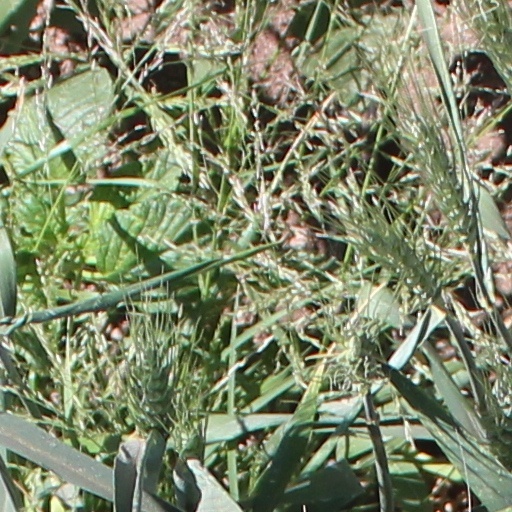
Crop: wheat